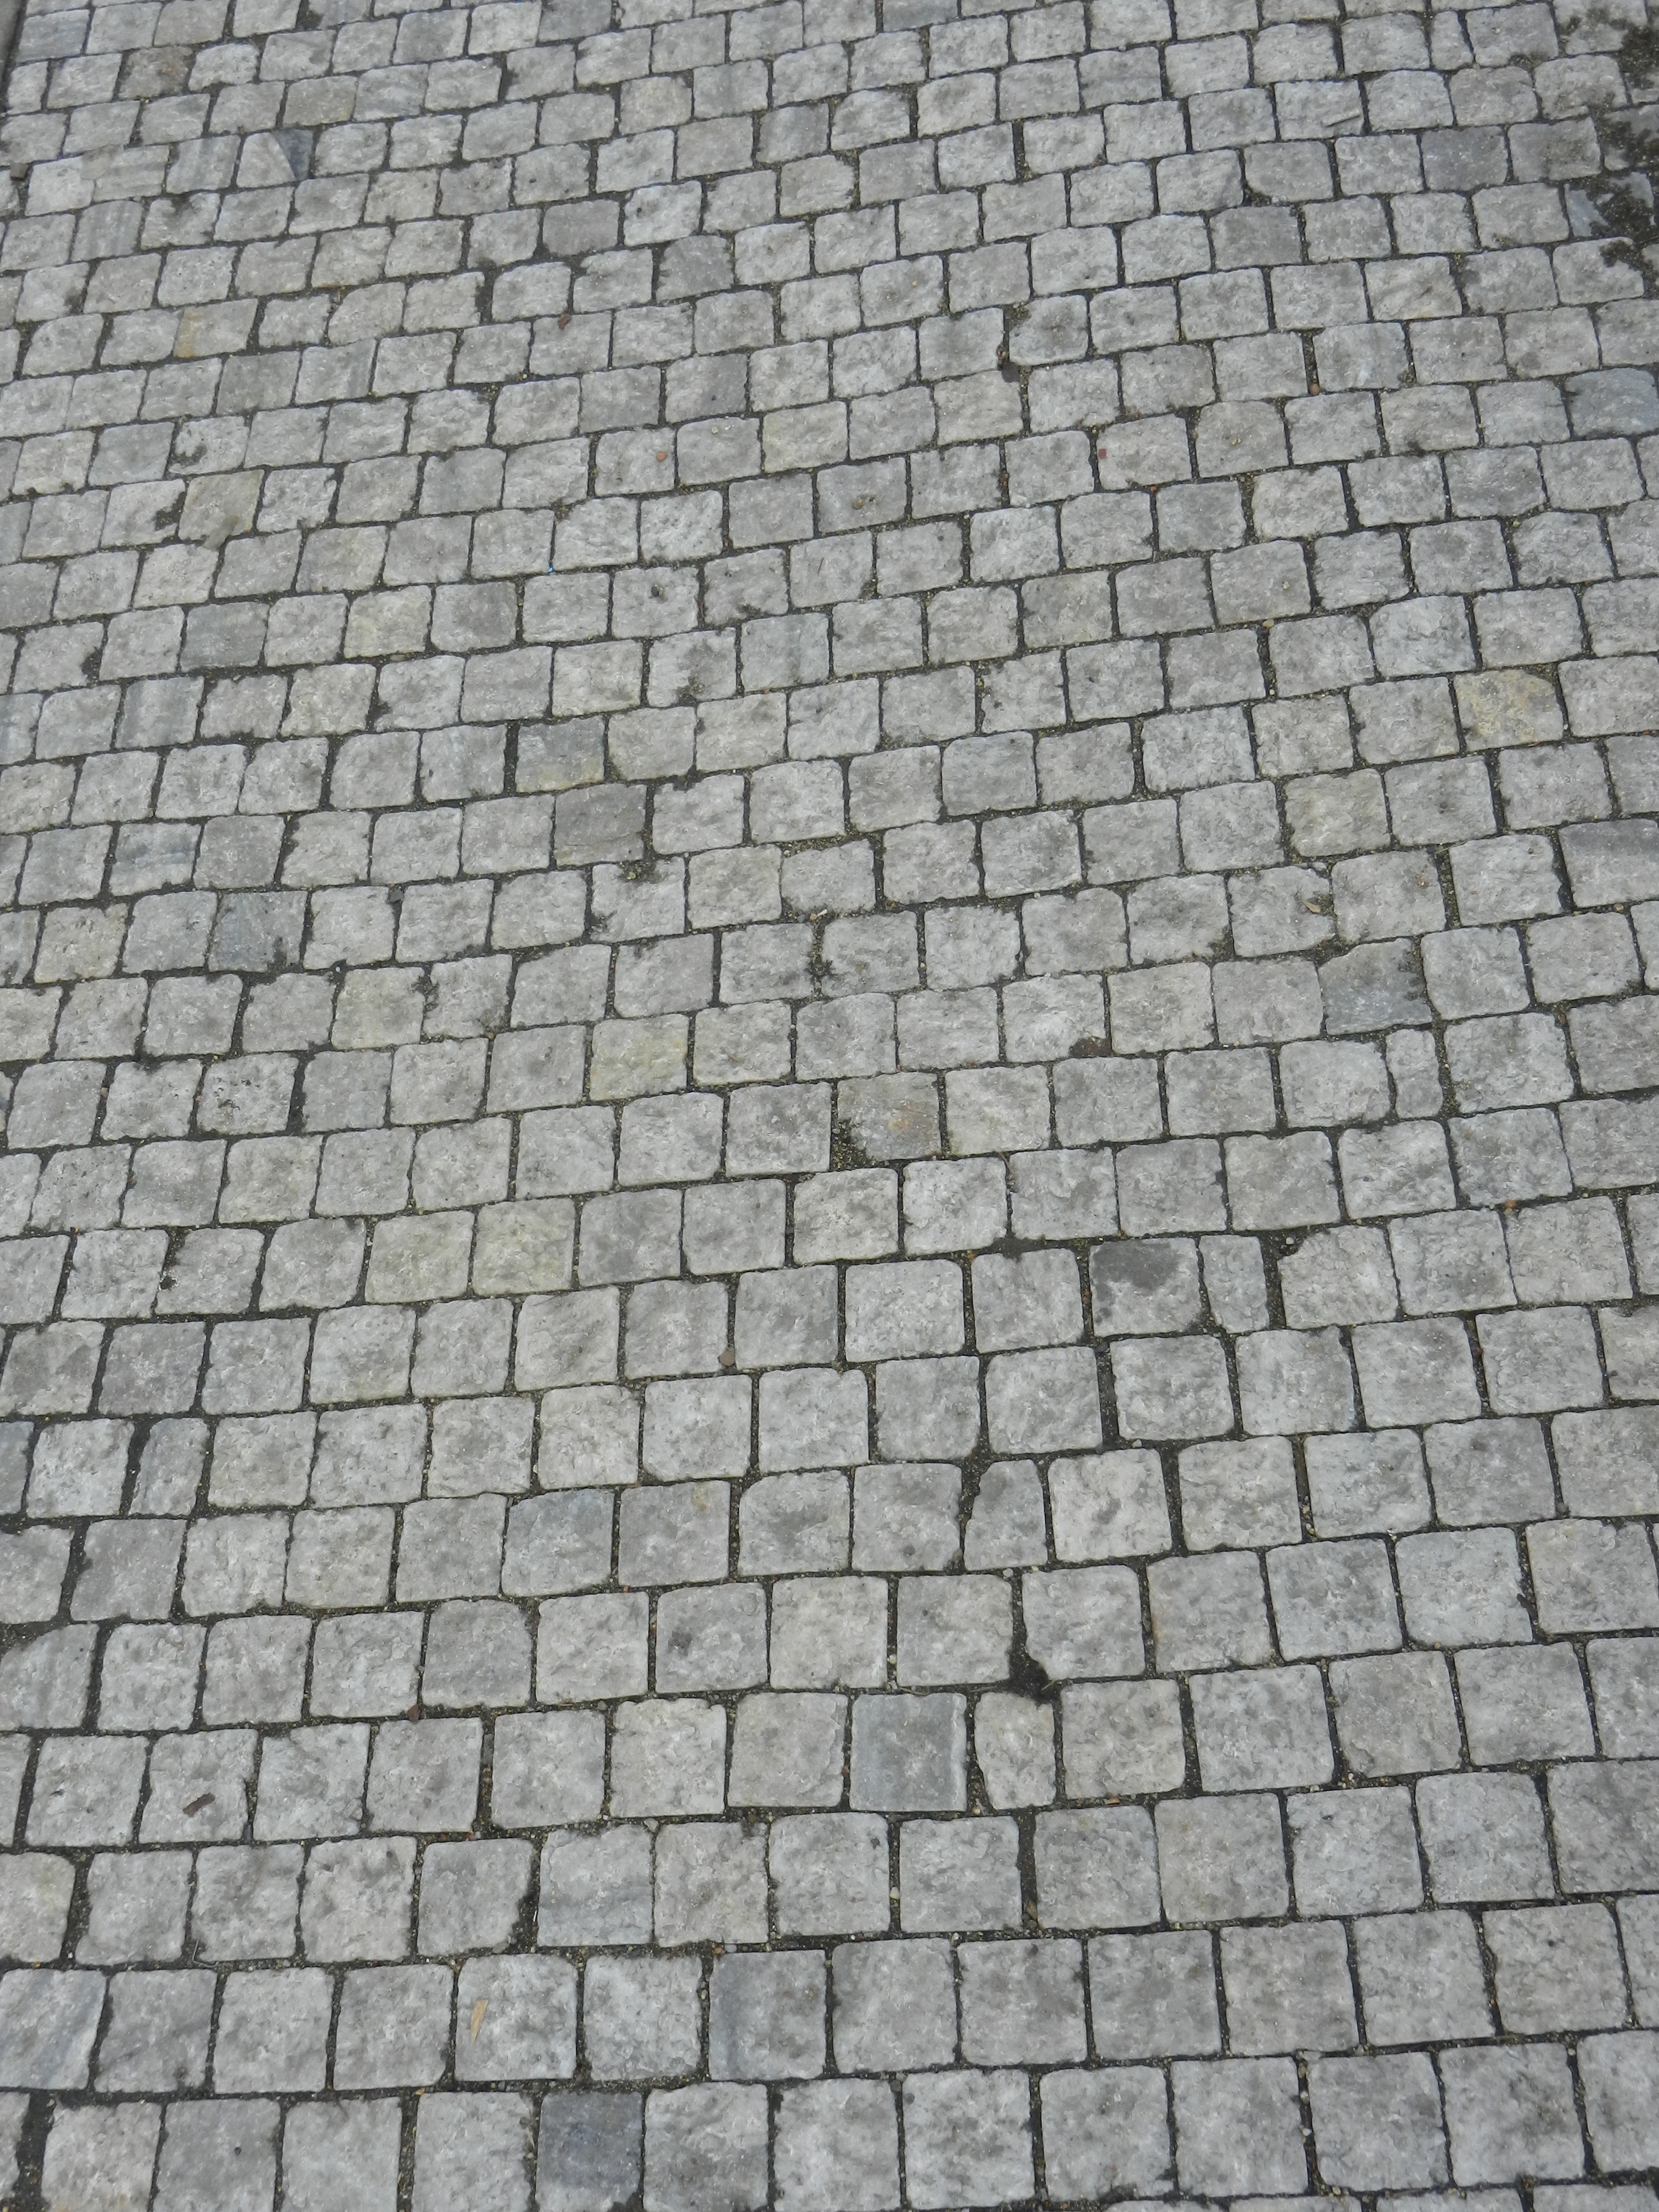
sidewalk, floor, cobblestone, wall, asphalt, pavement, walkway, stone wall, brick, material, cube, brickwork, driveway, flooring, road surface